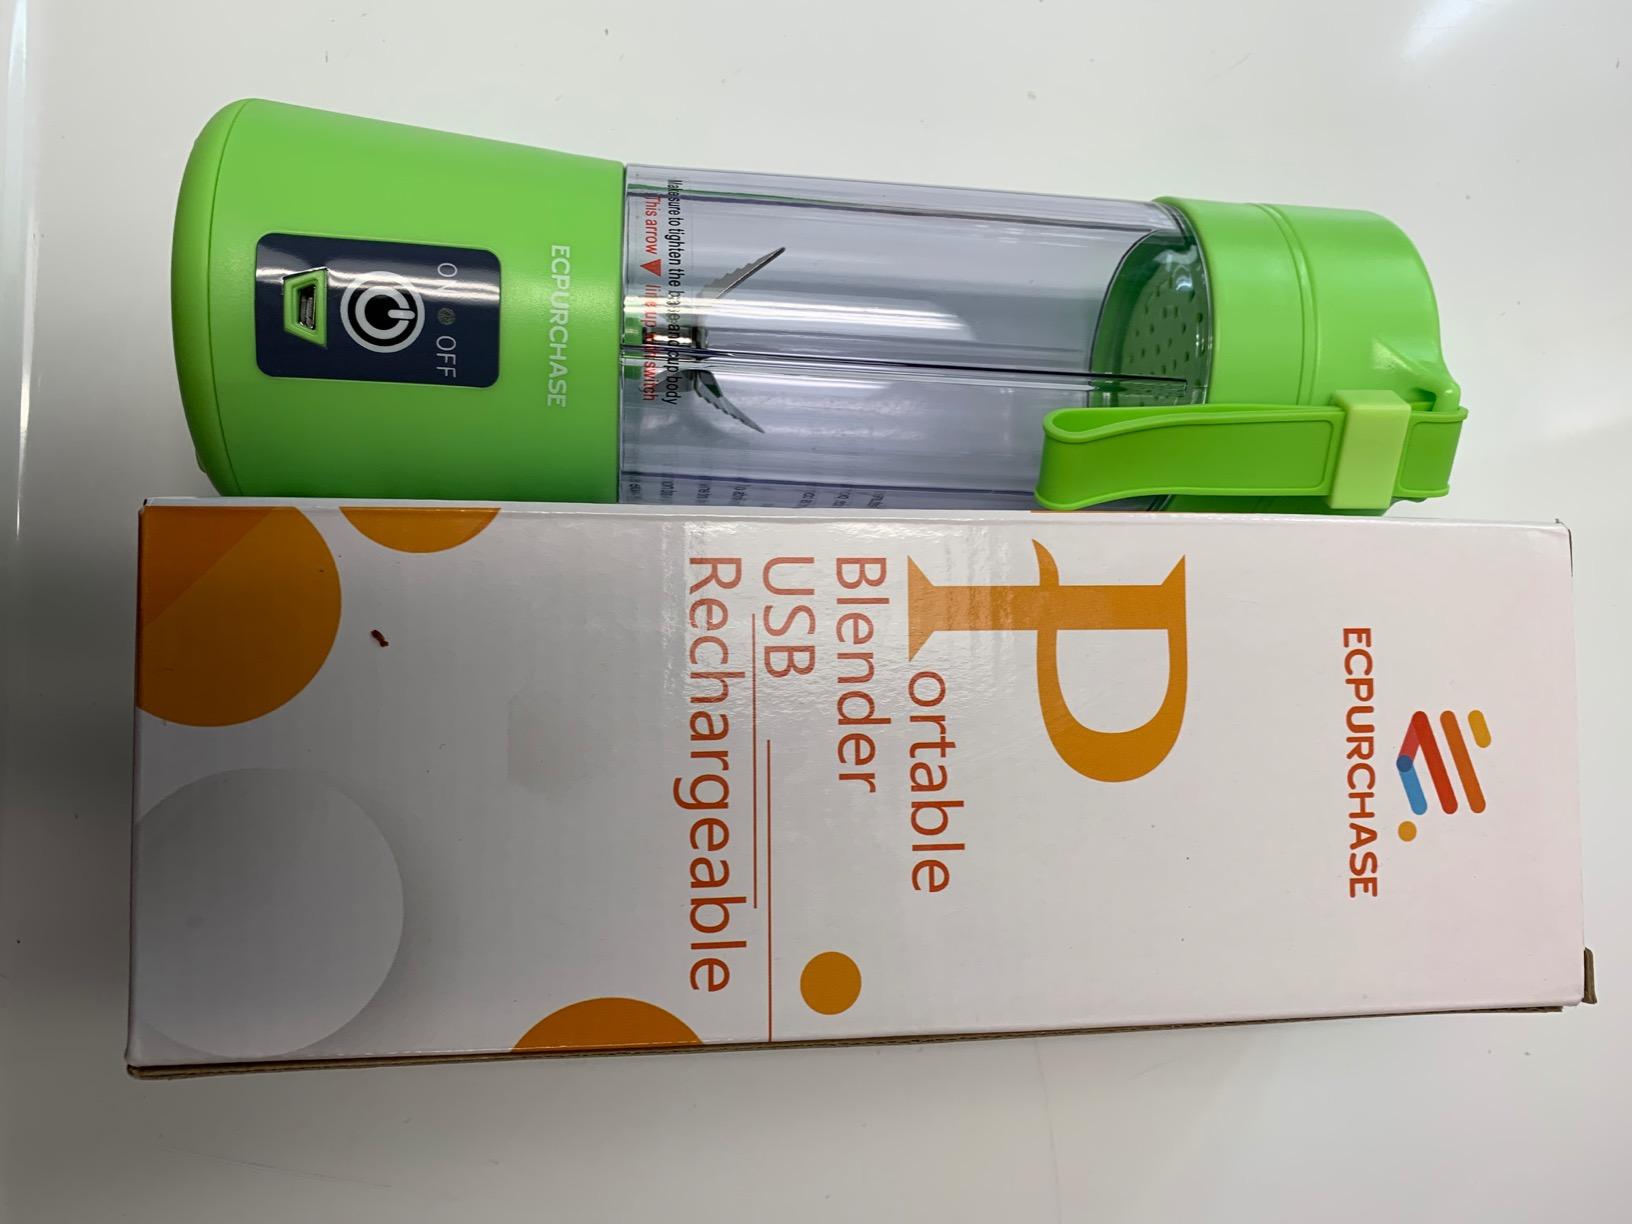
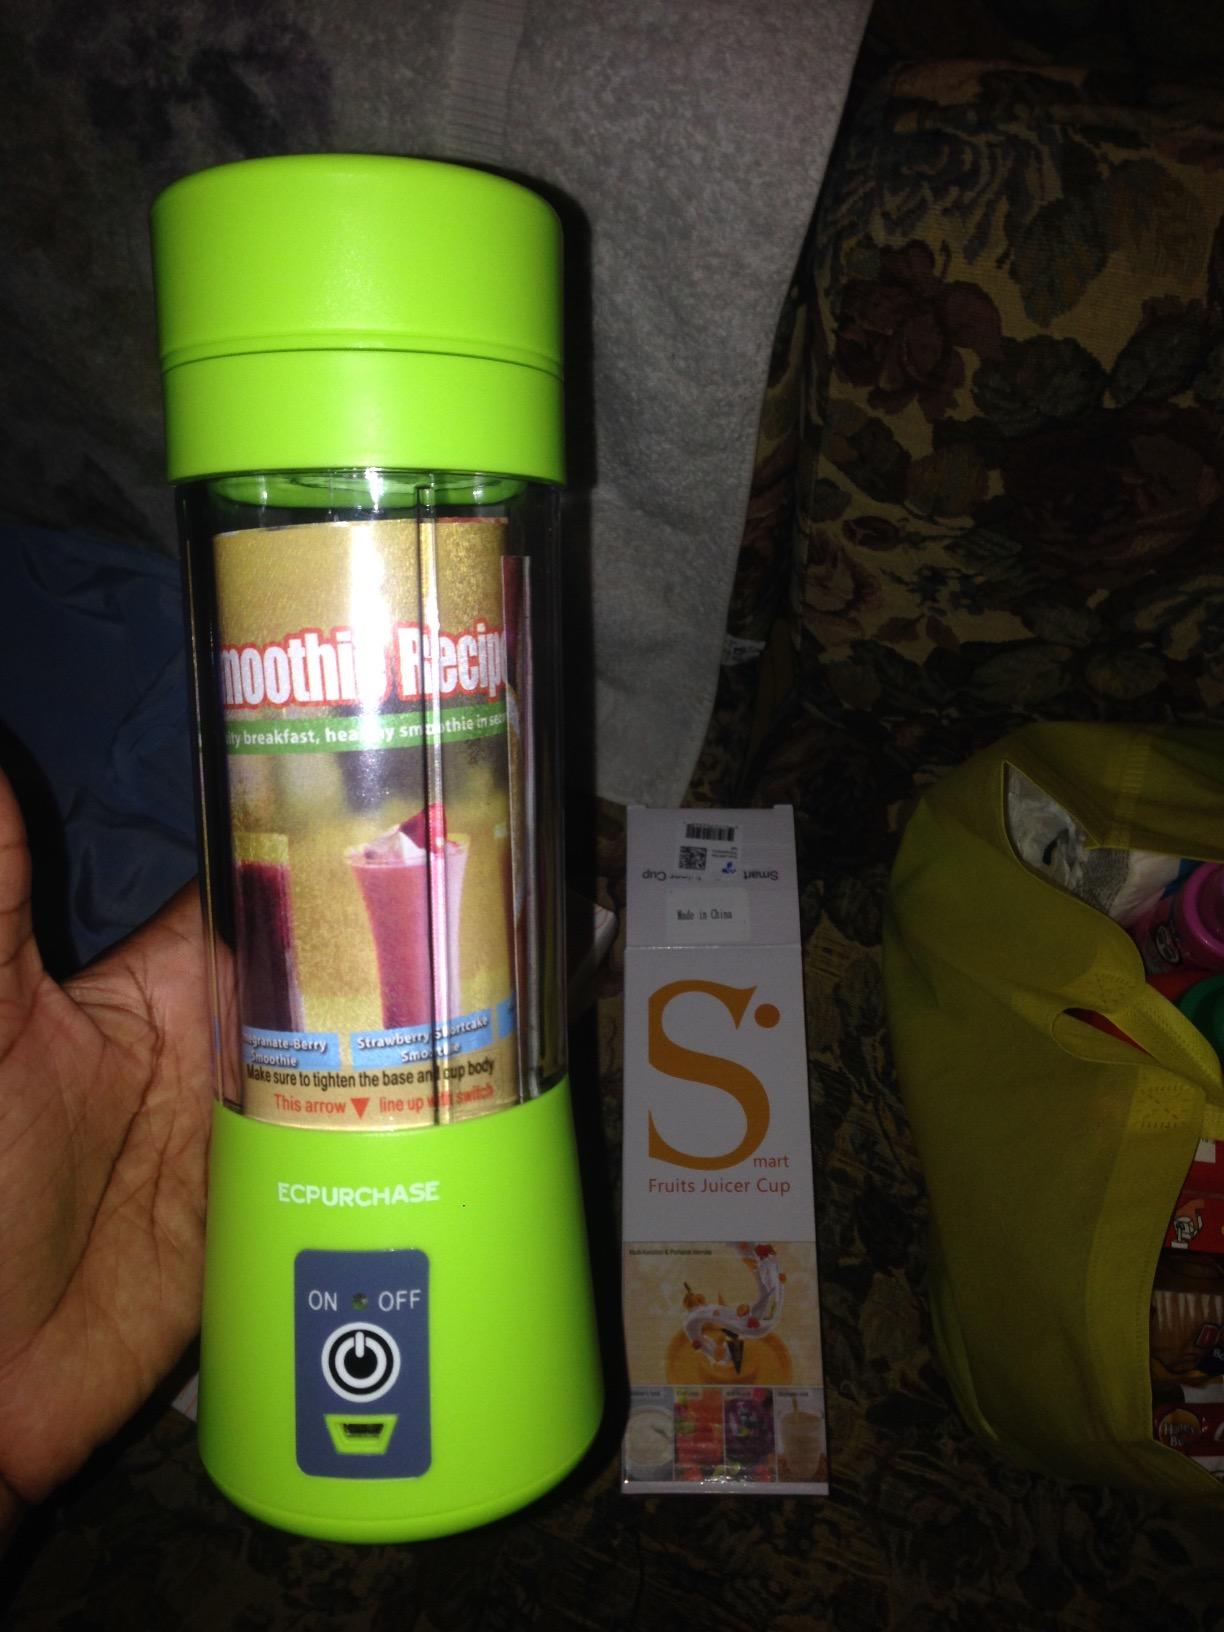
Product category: items_blender
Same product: yes